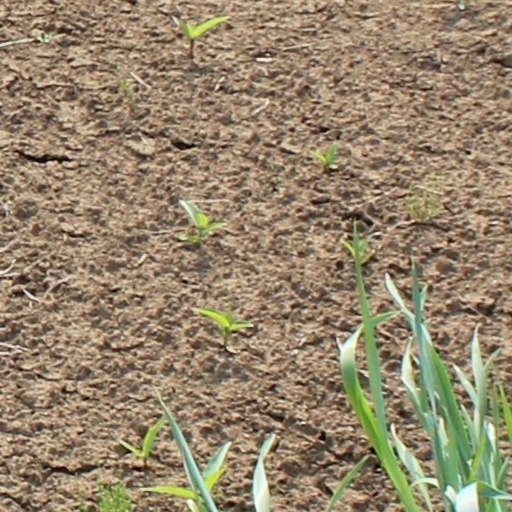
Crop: wheat